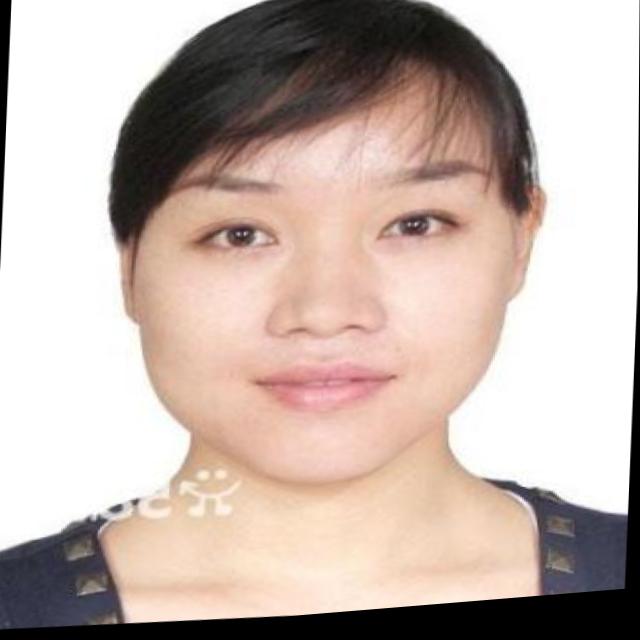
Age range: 21-44